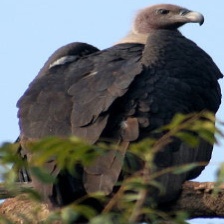
Species: INDIAN VULTURE
Scientific name: GYPS INDICUS
ImageNet parent category: vulture